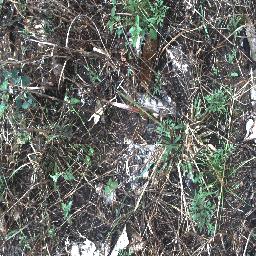
Label: negative